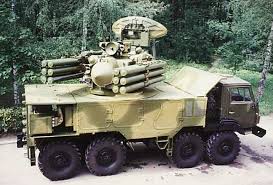
Label: Pantsir-S1